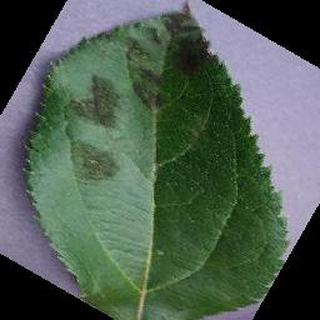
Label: apple_apple_scab